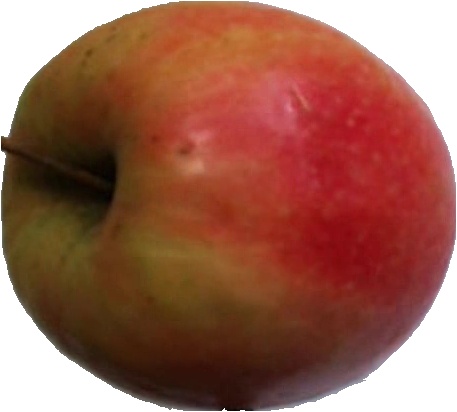
Label: apple_pink_lady_1